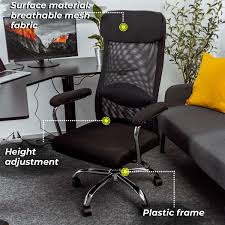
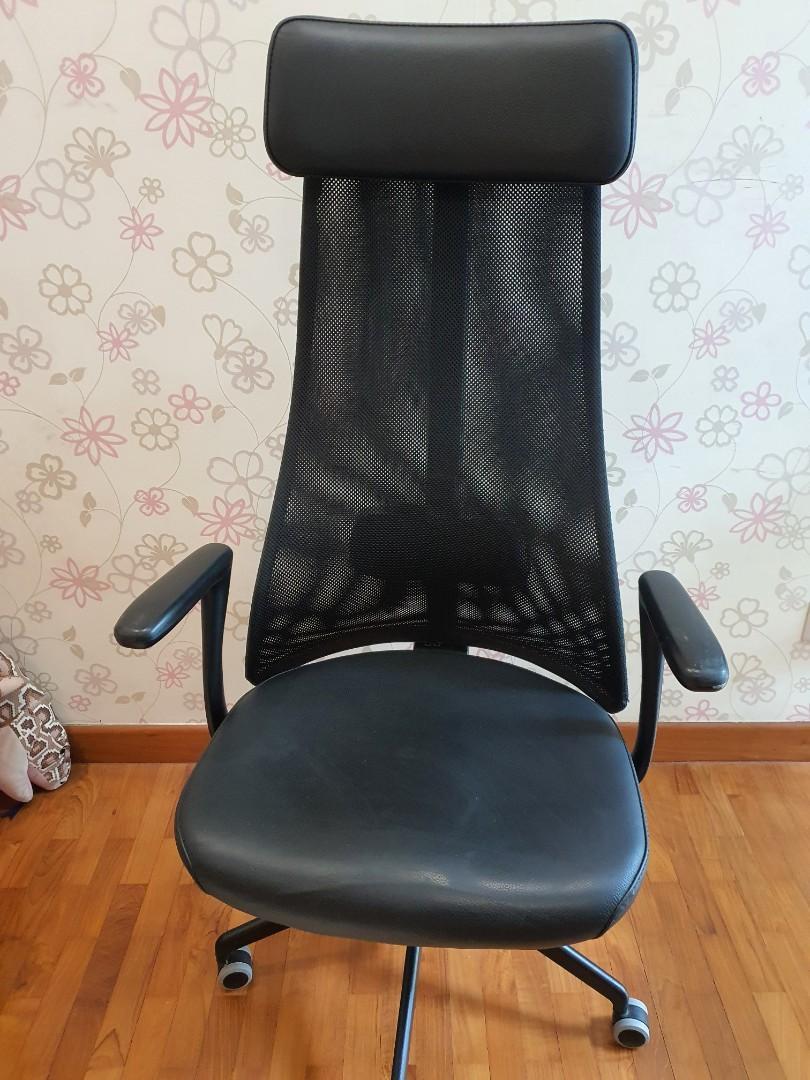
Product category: items_chair
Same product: no